Bristol Siddeley BS.605

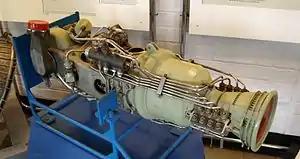
BS.605 on display at the Royal Air Force Museum Cosford

The Bristol Siddeley BS.605 was a British take off assist rocket engine of the mid-1960s that used hydrogen peroxide and kerosene propellant.